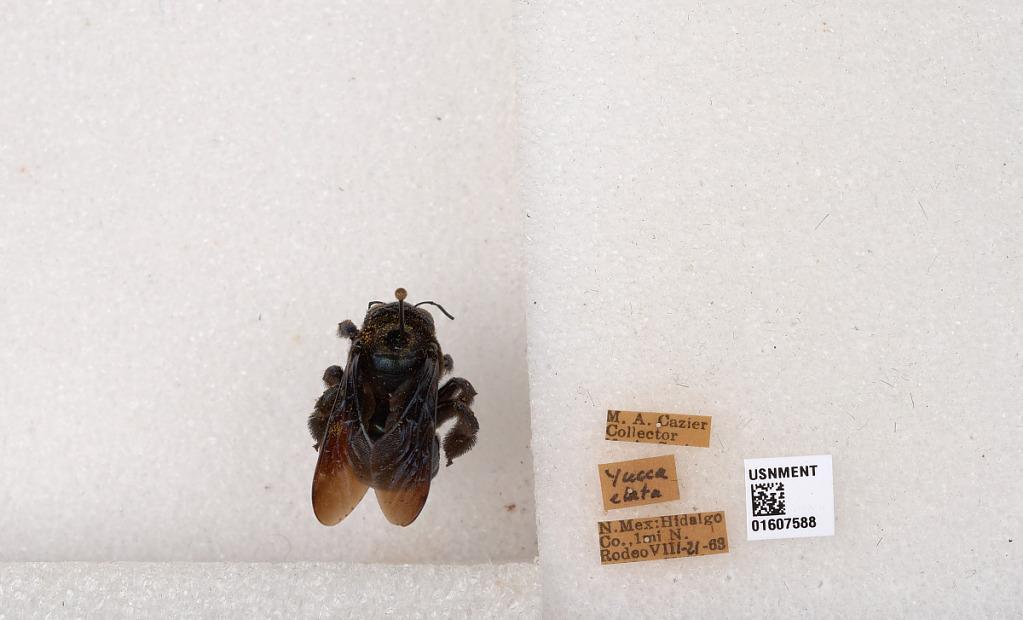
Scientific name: Xylocopa (Xylocopoides) californica arizonensis Cresson
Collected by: M. Cazier
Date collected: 1963-8-21
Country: United States
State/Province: New Mexico
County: Hidalgo
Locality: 1 mile north of Rodeo
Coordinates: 31.8499, -109.031